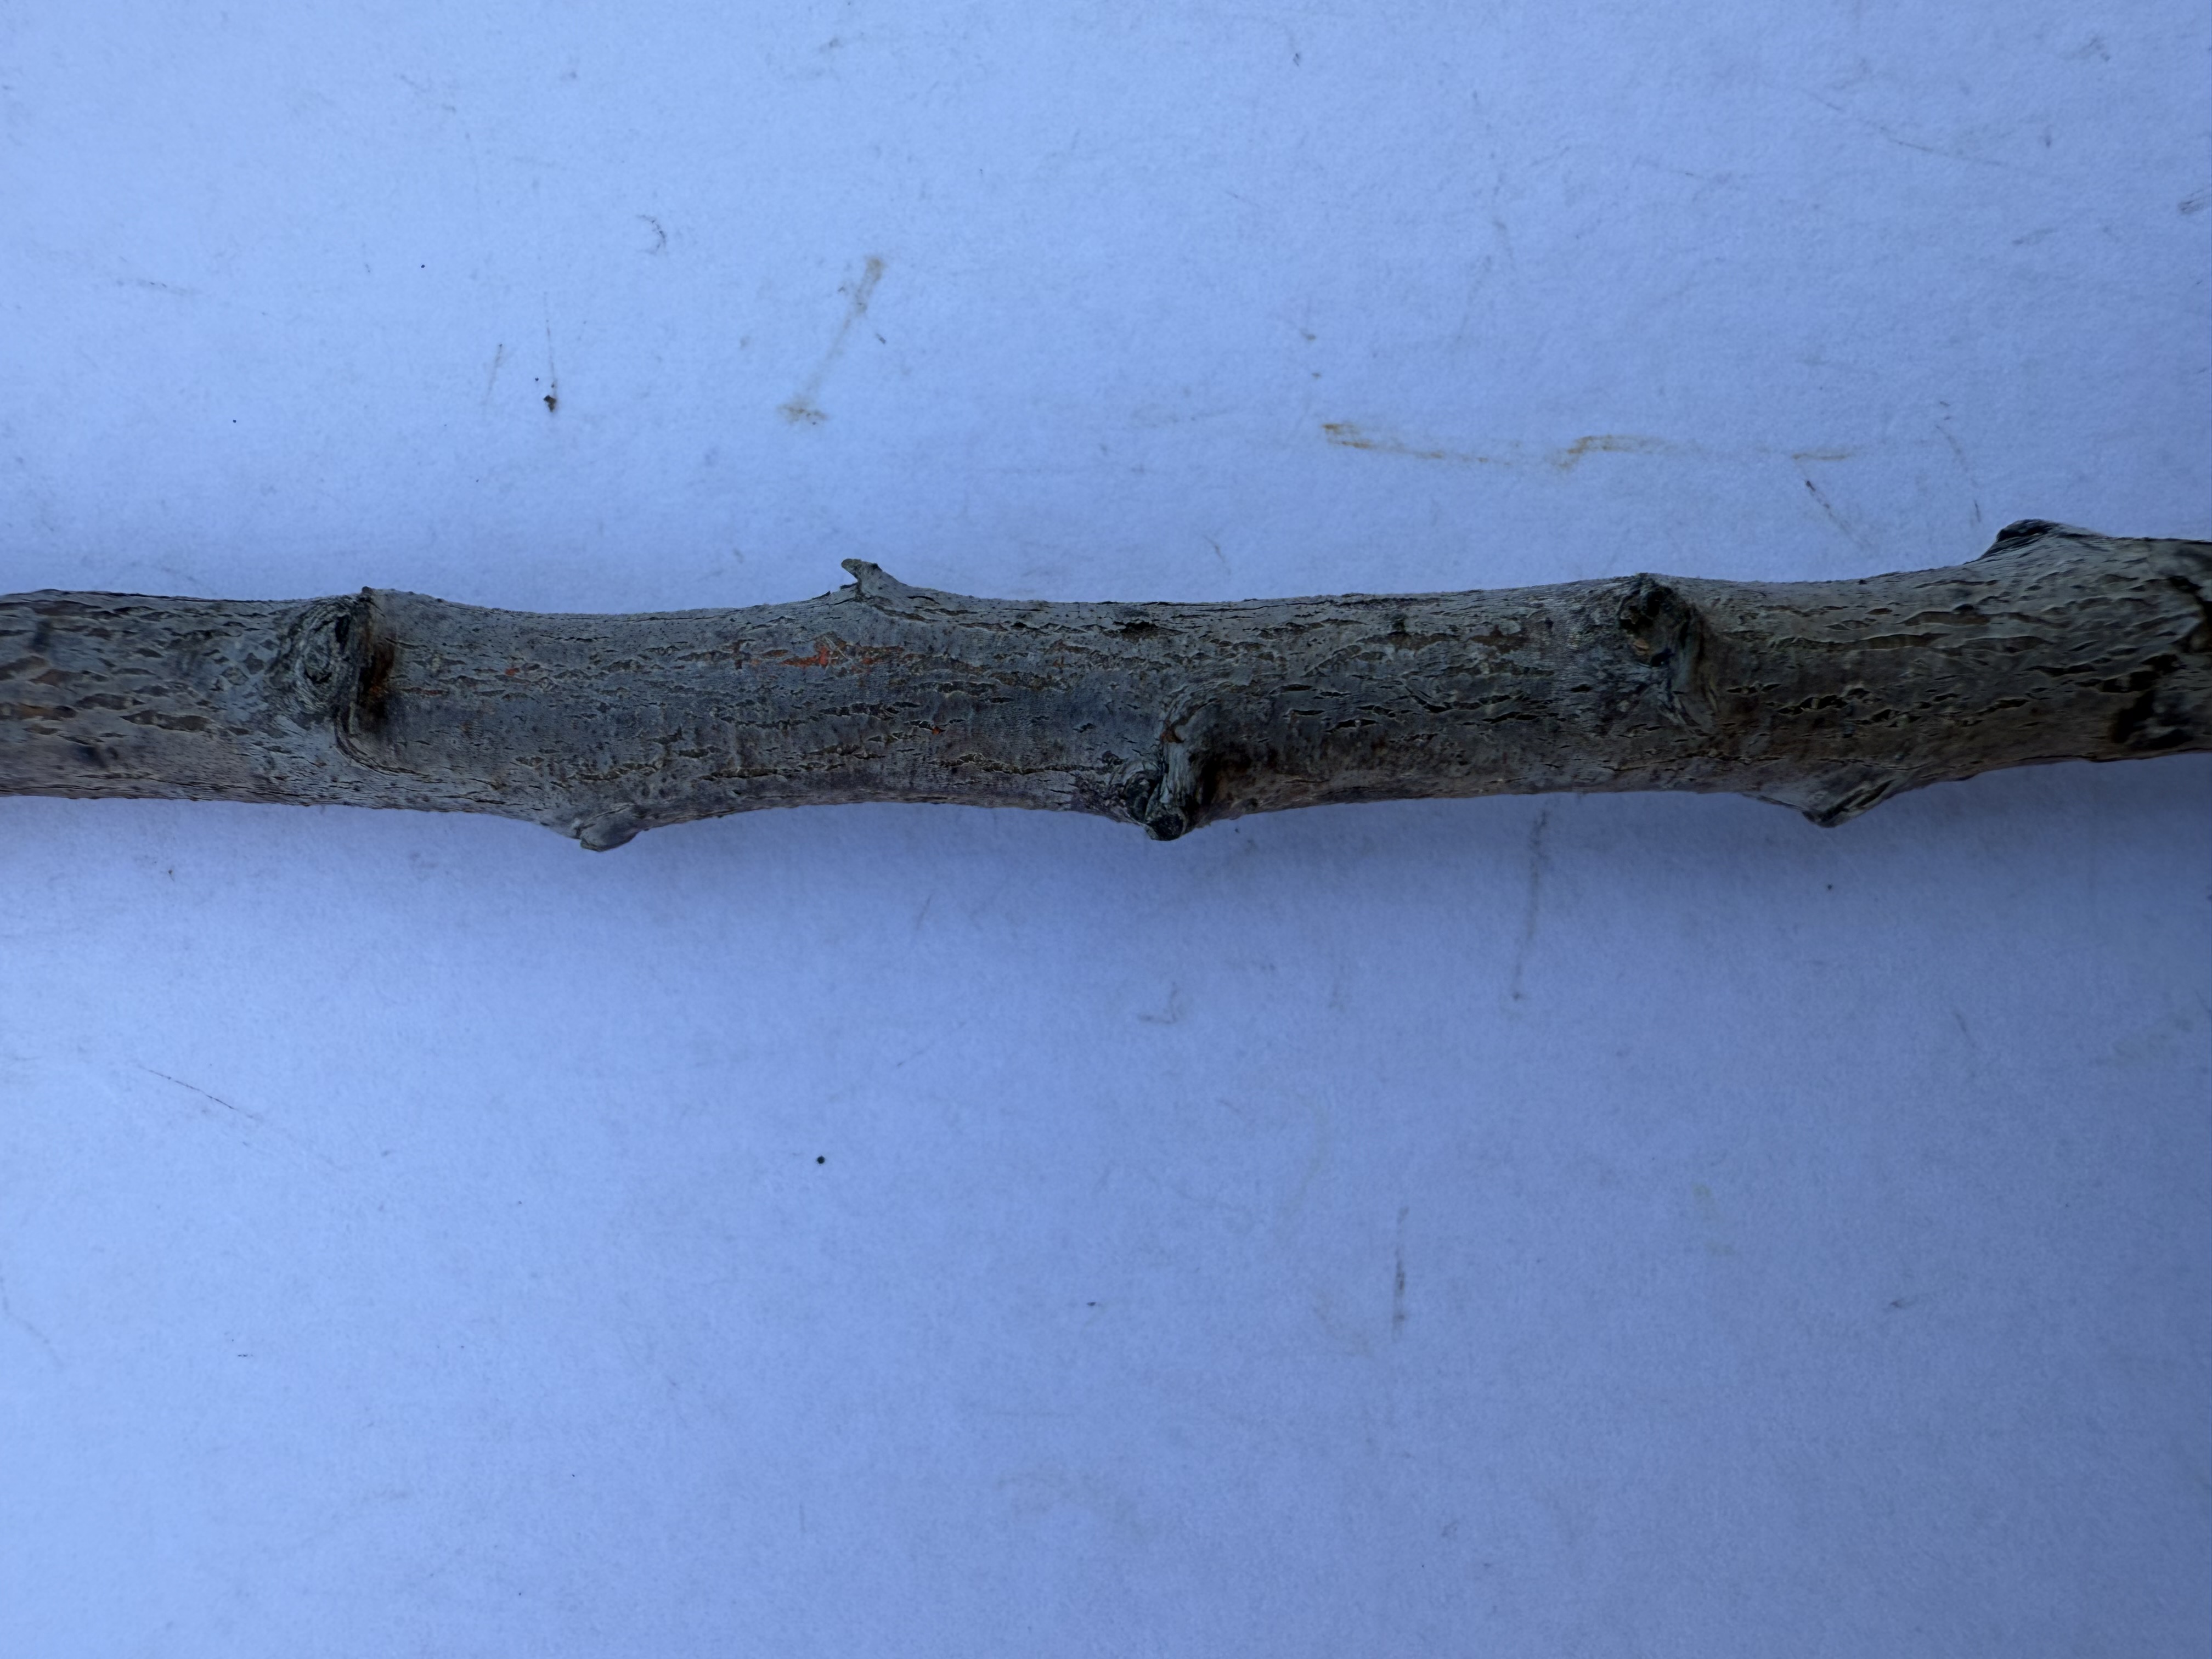
Variety: Ferragnes Almond